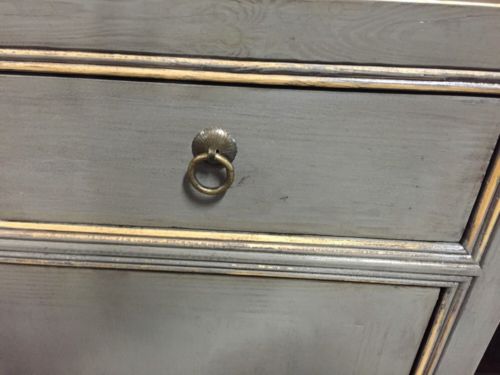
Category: cabinet